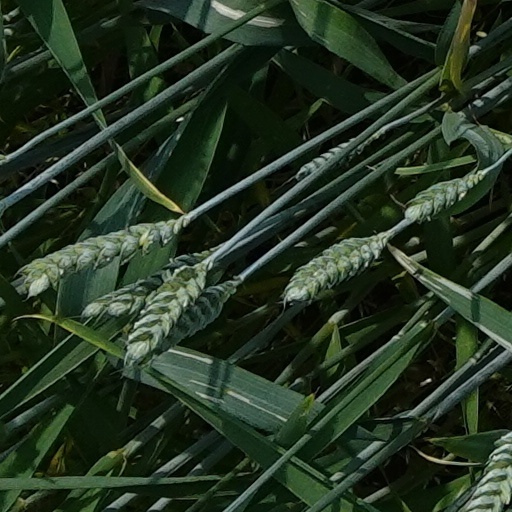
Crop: wheat